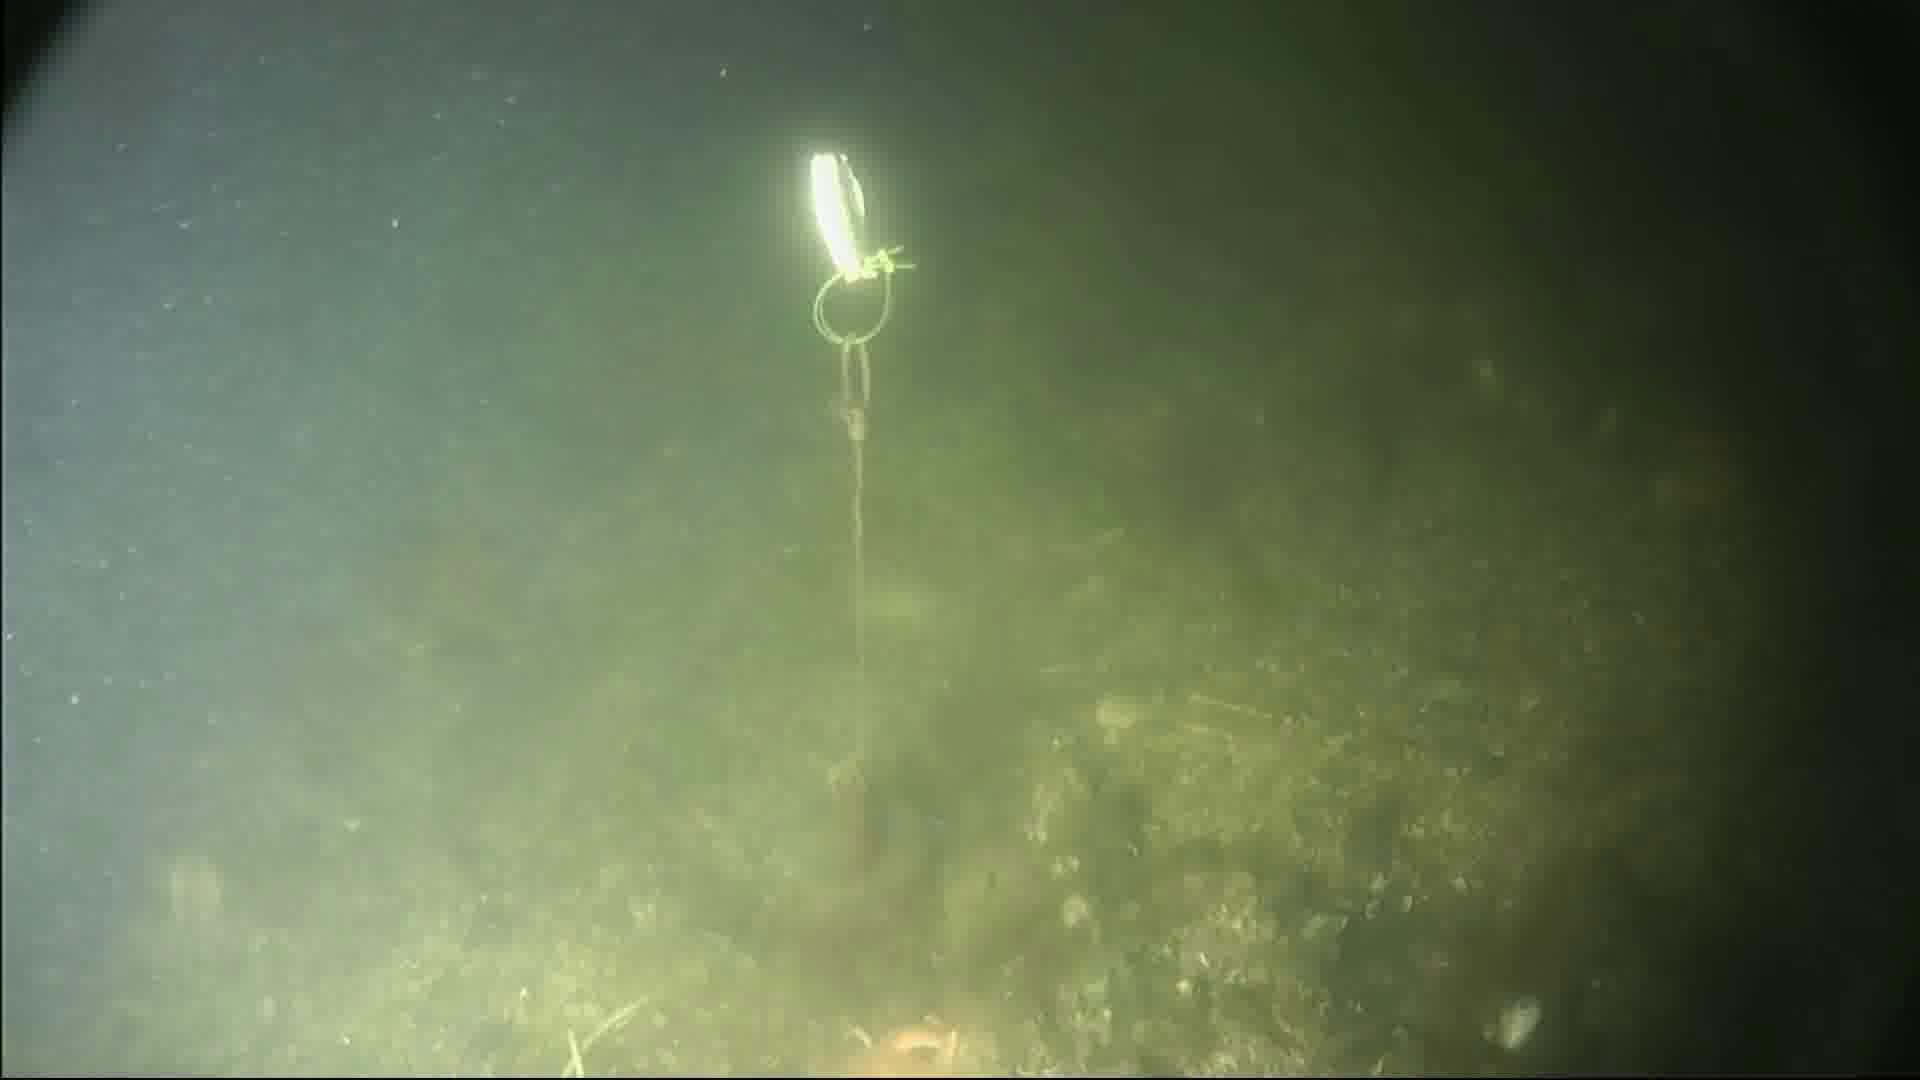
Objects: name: starfish
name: crab